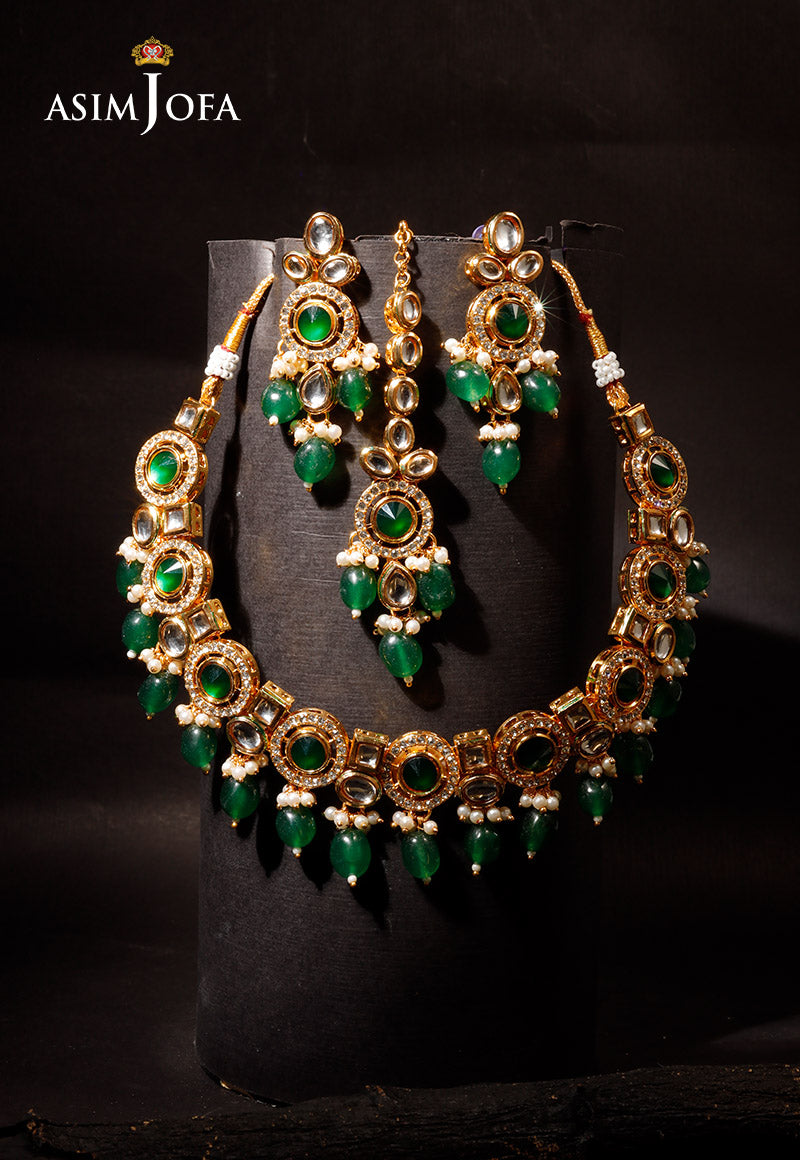
green gold kundan necklace